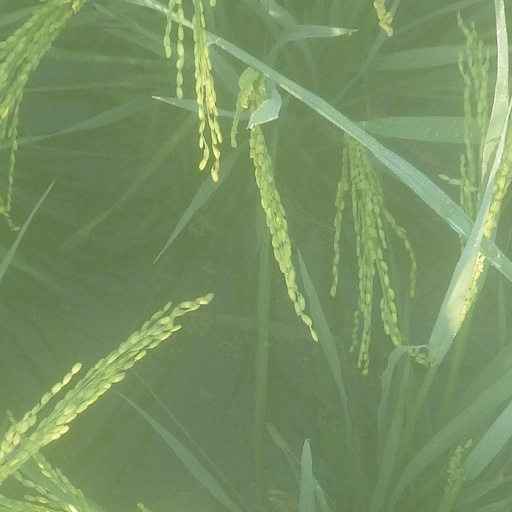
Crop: rice